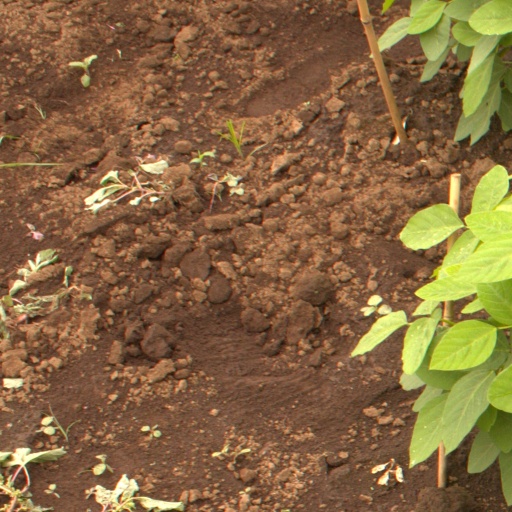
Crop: soybean